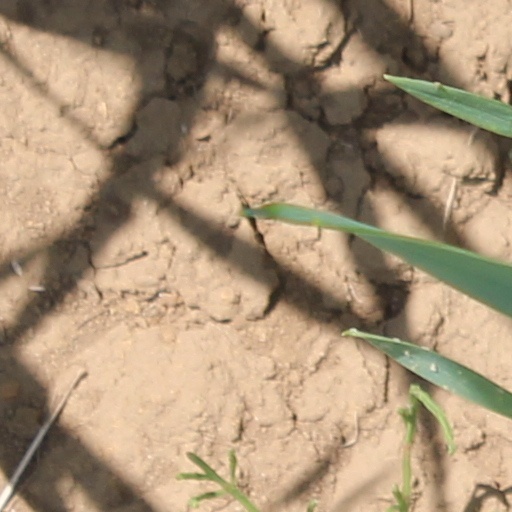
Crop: wheat